Thomas Nitzsche

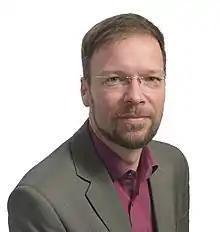
Nitzsche in 2018

Thomas Nitzsche (born 1 December 1975 in Zeulenroda) is a German politician (FDP) and the Mayor of Jena since 1 July 2018.